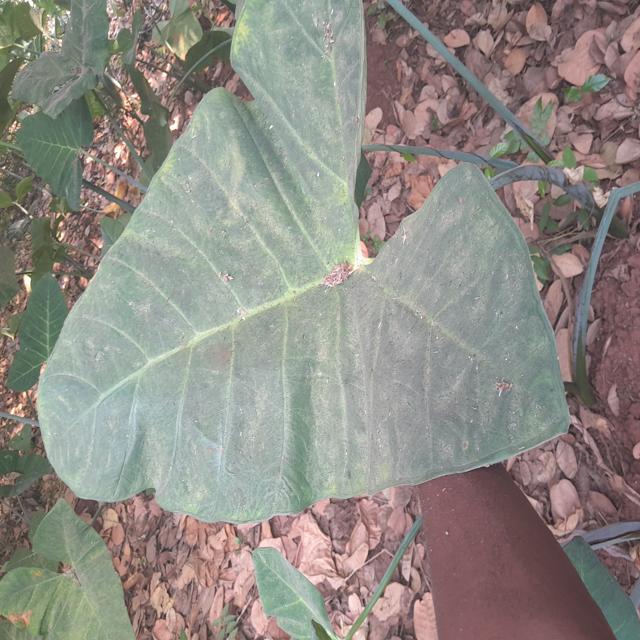
Label: Healthy